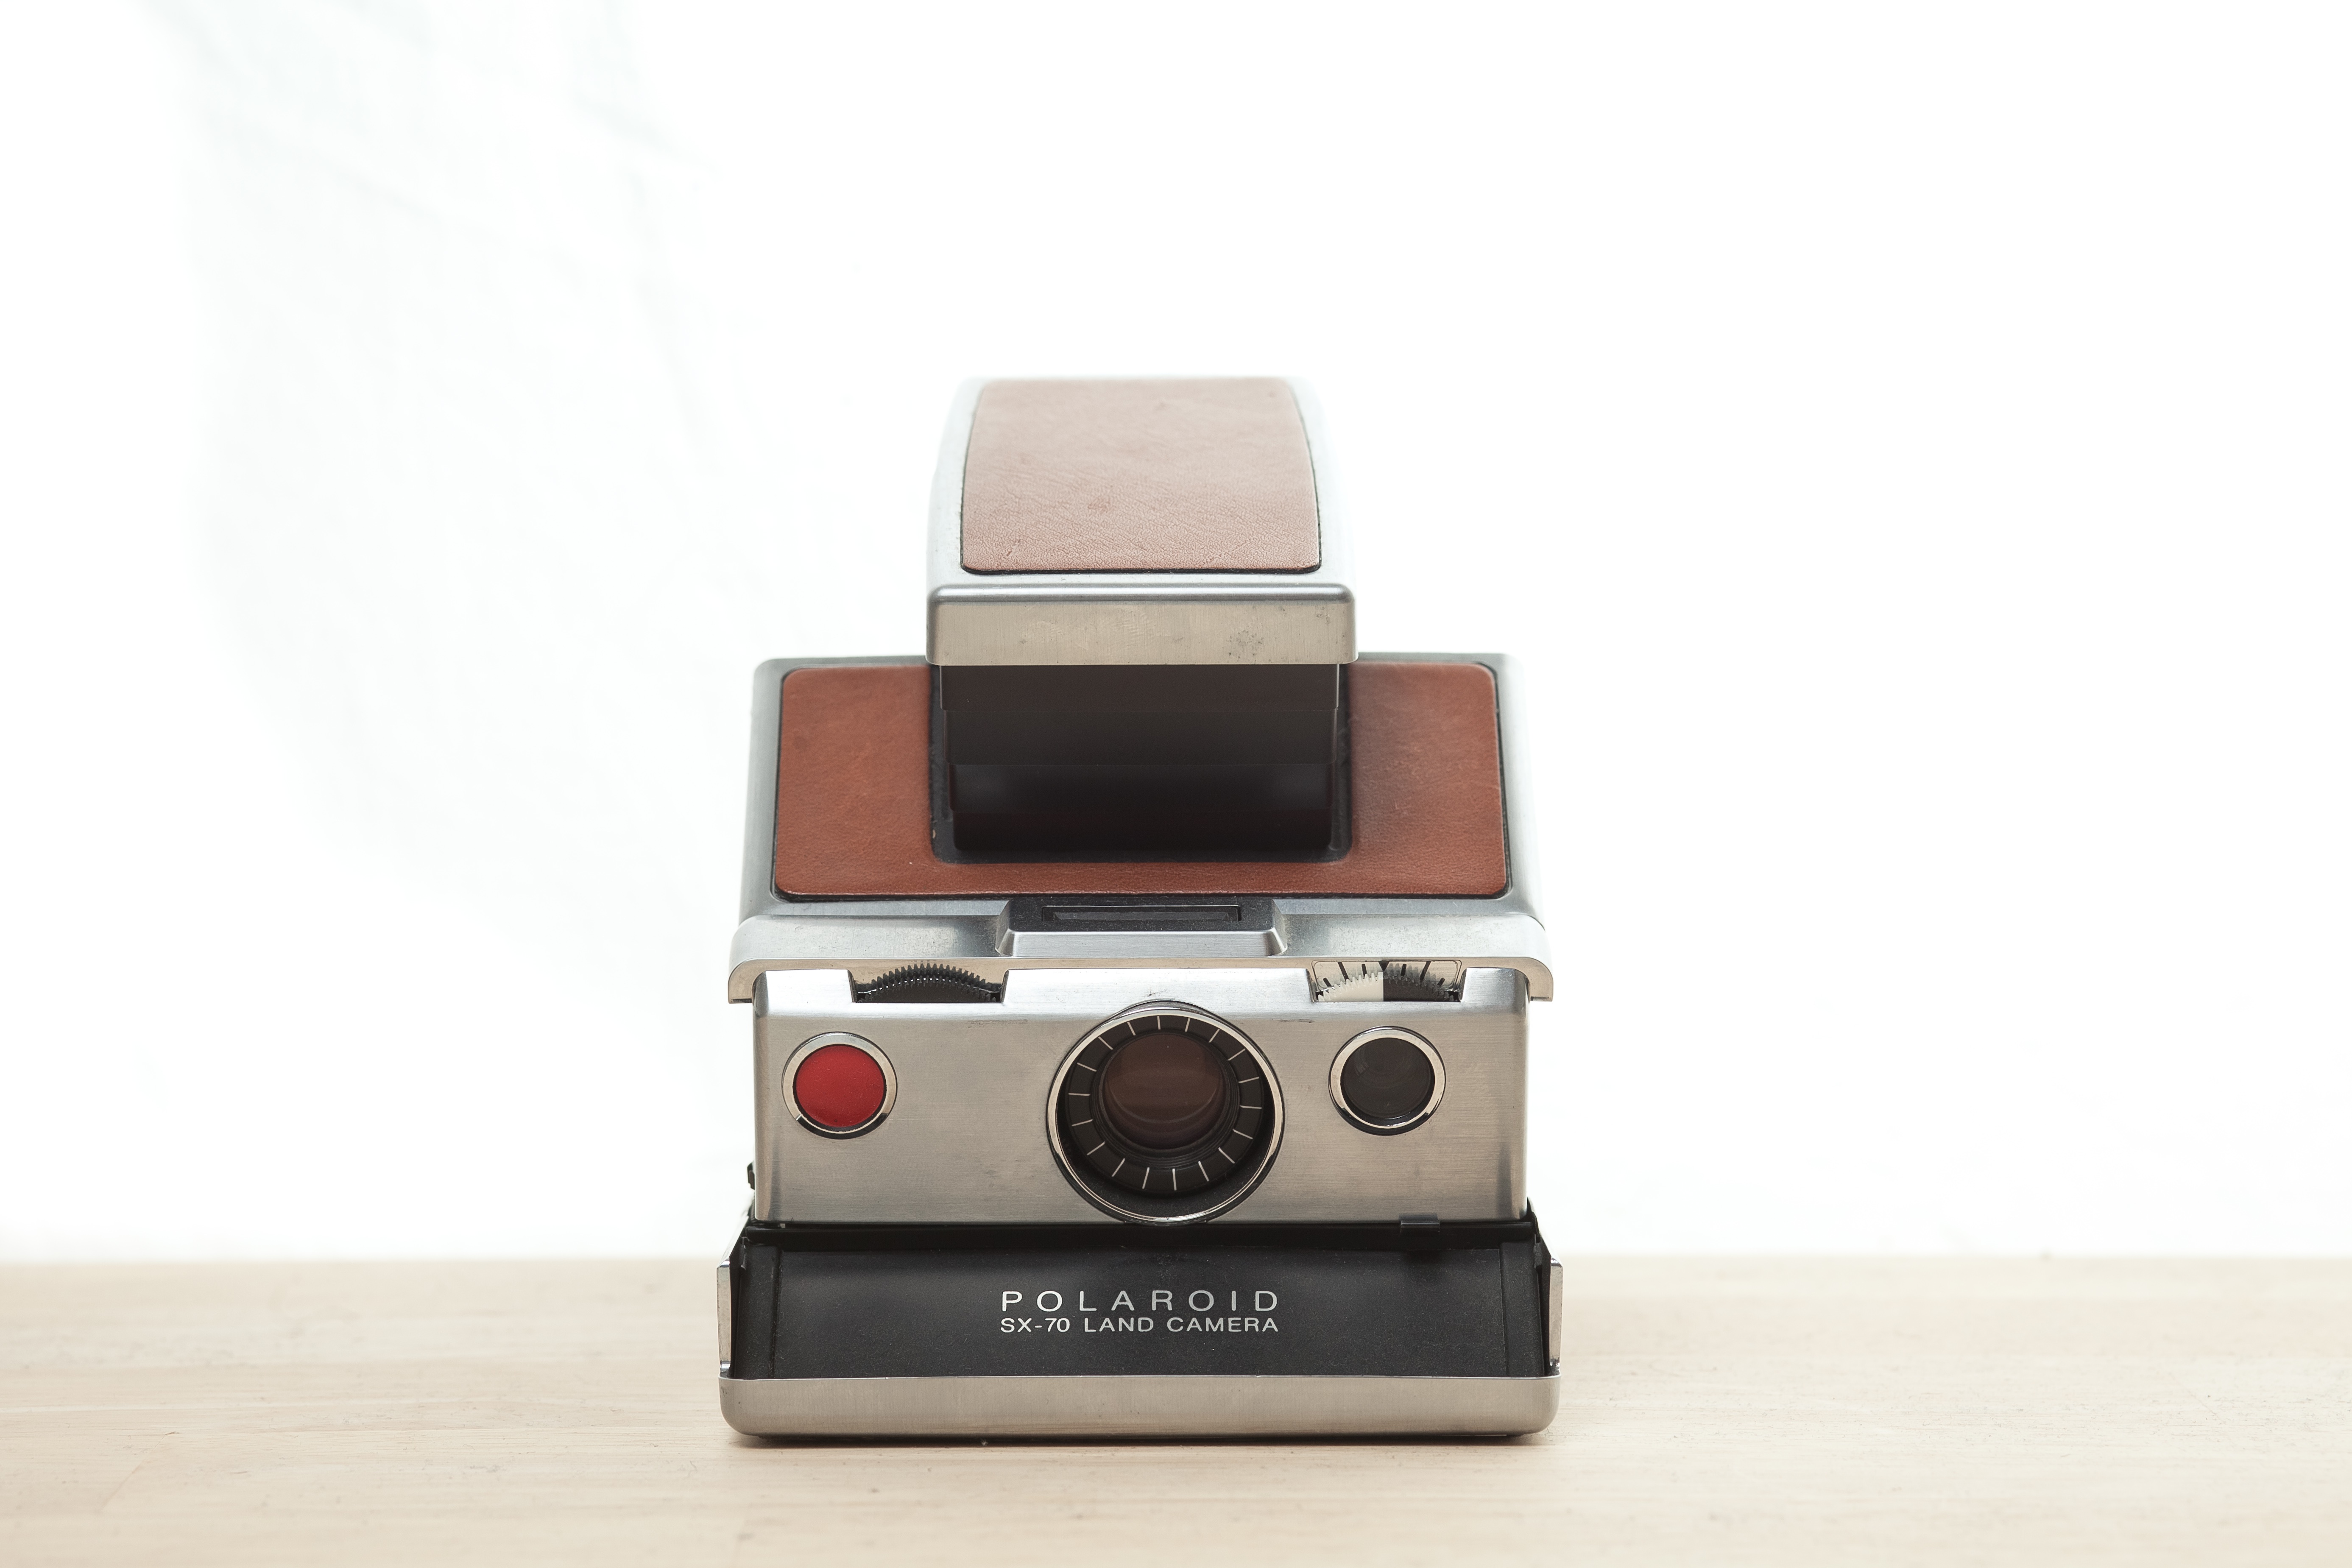
camera, product, cameras optics